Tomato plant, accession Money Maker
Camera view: horizontal (90 deg, fisheye); turntable rotation: 270 degrees
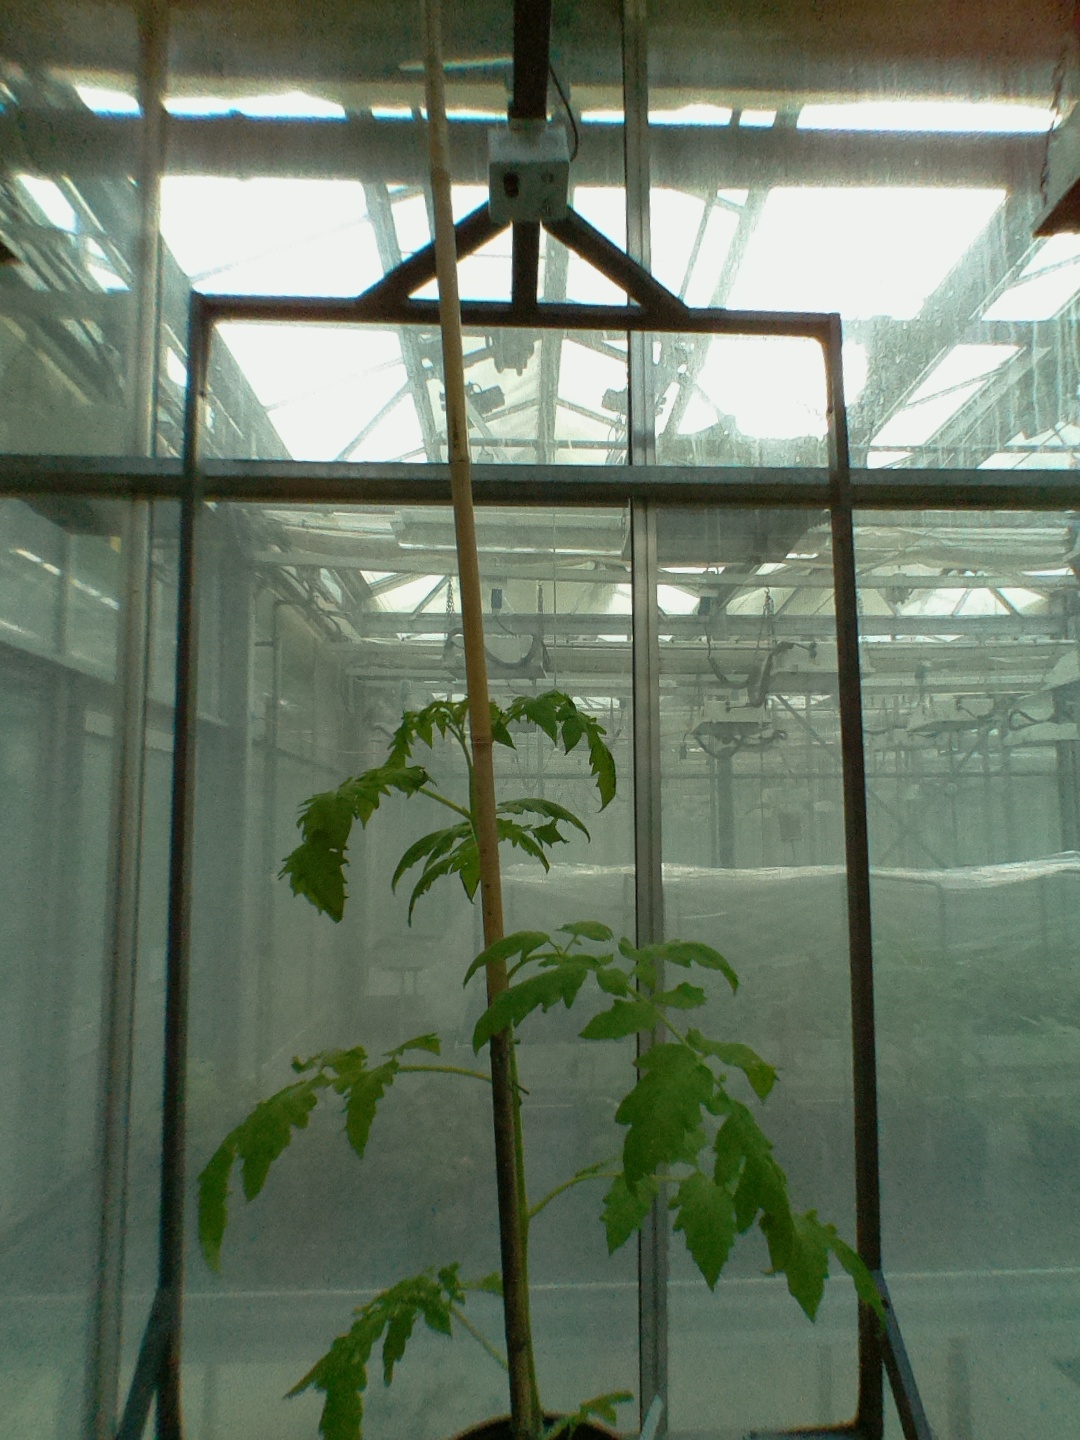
BBCH growth stage 15: 10 of true leaves visible